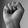
ASL letter: S